George K. Hollister

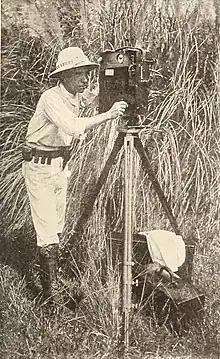
George Hollister

George K. Hollister (March 7, 1873 – March 28, 1952) was an American pioneer cinematographer.